The Cat Piano

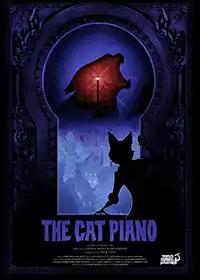
Film poster

The Cat Piano is a 2009 Australian animated short film directed by Eddie White and Ari Gibson, and narrated by Nick Cave.